Poverty in Pakistan

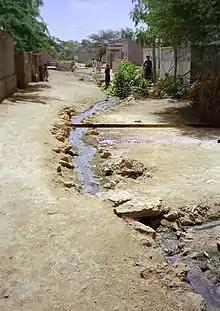
A road in a Karachi slum.

Other causes of vulnerability in Pakistan are the everyday harassment by corrupt government officials, as well as their underperformance, exclusion and denial of basic rights to many in Pakistan. Also, lack of adequate health care by the state lead the poor to seek private sources, which are expensive, but still preferable to the possibility of medical malpractice and being given expired medicines in state run medical facilities. Also, the failure by the state to provide adequate law and order in many parts of the country is a factor in the rise of vulnerability of the poor.